Puppetry

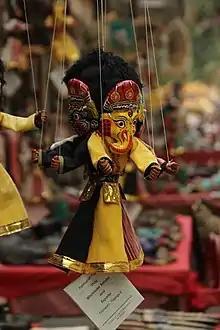
The Ganesh: a puppet from Nepal

There is evidence for puppetry in the Indus Valley civilization. Archaeologists have unearthed one terracotta doll with a detachable head capable of manipulation by a string dating to 2500 BC. Another figure is a terracotta monkey which could be manipulated up and down a stick, achieving minimum animation in both cases. Puppets are described in the epic "Mahabharata", Tamil literature from the Sangam era, and various literary works dating from the late centuries BC to the early centuries AD, including the Edicts of Ashoka. Works like the "Natya Shastra" and the "Kama Sutra" elaborate on puppetry in some detail.